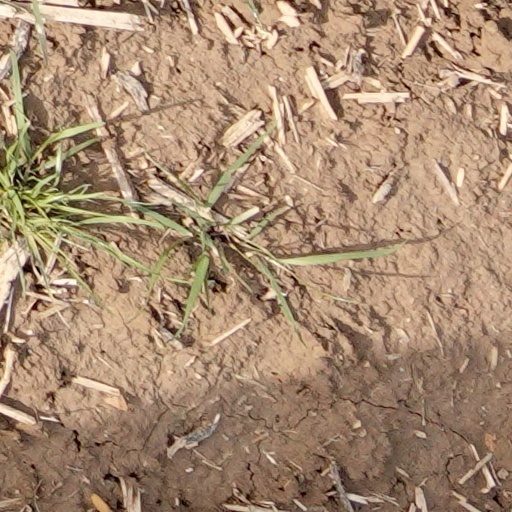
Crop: wheat